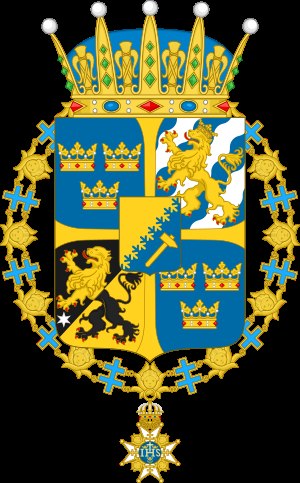
Prins Daniel af Sverige / Titler og prædikater
Prins Daniels Våbenskjold
Hans Kongelige Højhed Prins Daniel af Sverige, hertug af Västergötland er som følge af af sit ægteskab med kronprinsesse Victoria af Sverige blevet prins af Sverige. Parret mødte hinanden i 2002 og blev gift den 19. juni 2010.